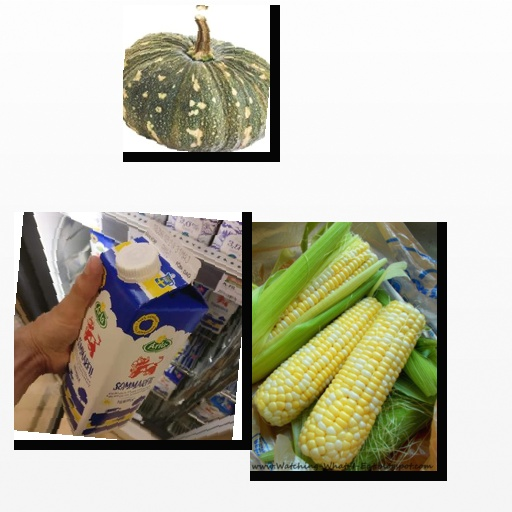
Food items: pumpkin, sour_milk, corn